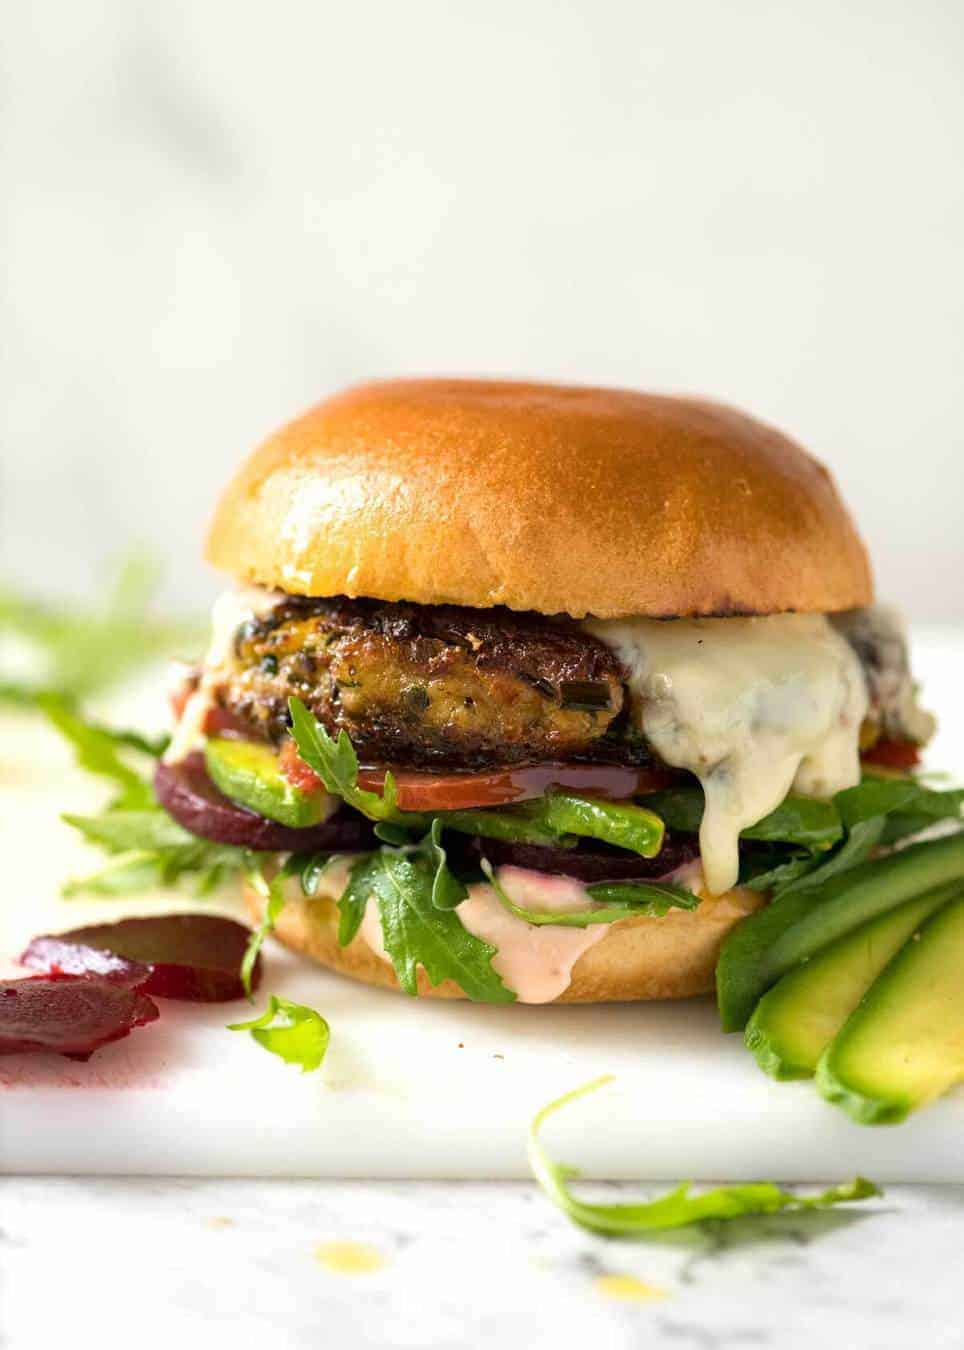
Dish: burger